Disinformation

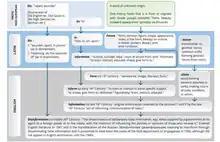
The Etymology of Disinformation by H. Newman as published in The Journal of Information Warfare in 2021. Elements of the word disinformation have their origins in Proto-Indo-European language family. The Latin 'dis' and 'in' and can both be considered to have Proto-Indo-European roots, 'forma' is considerably more obscure. The green box in the figure highlights the origin 'forma' is uncertain, however, it may have its roots in the Aristotelean concept of μορφή (morphe) where something becomes a 'thing' when it has 'form' or substance.

The English word "disinformation" comes from the application of the Latin prefix "dis-" to "information" making the meaning "reversal or removal of information". The rarely used word had appeared with this usage in print at least as far back as 1887.